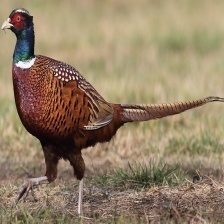
Species: RING-NECKED PHEASANT
Scientific name: PHASIANUS COLCHICUS